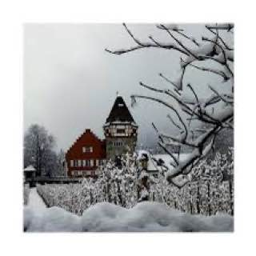
Red House